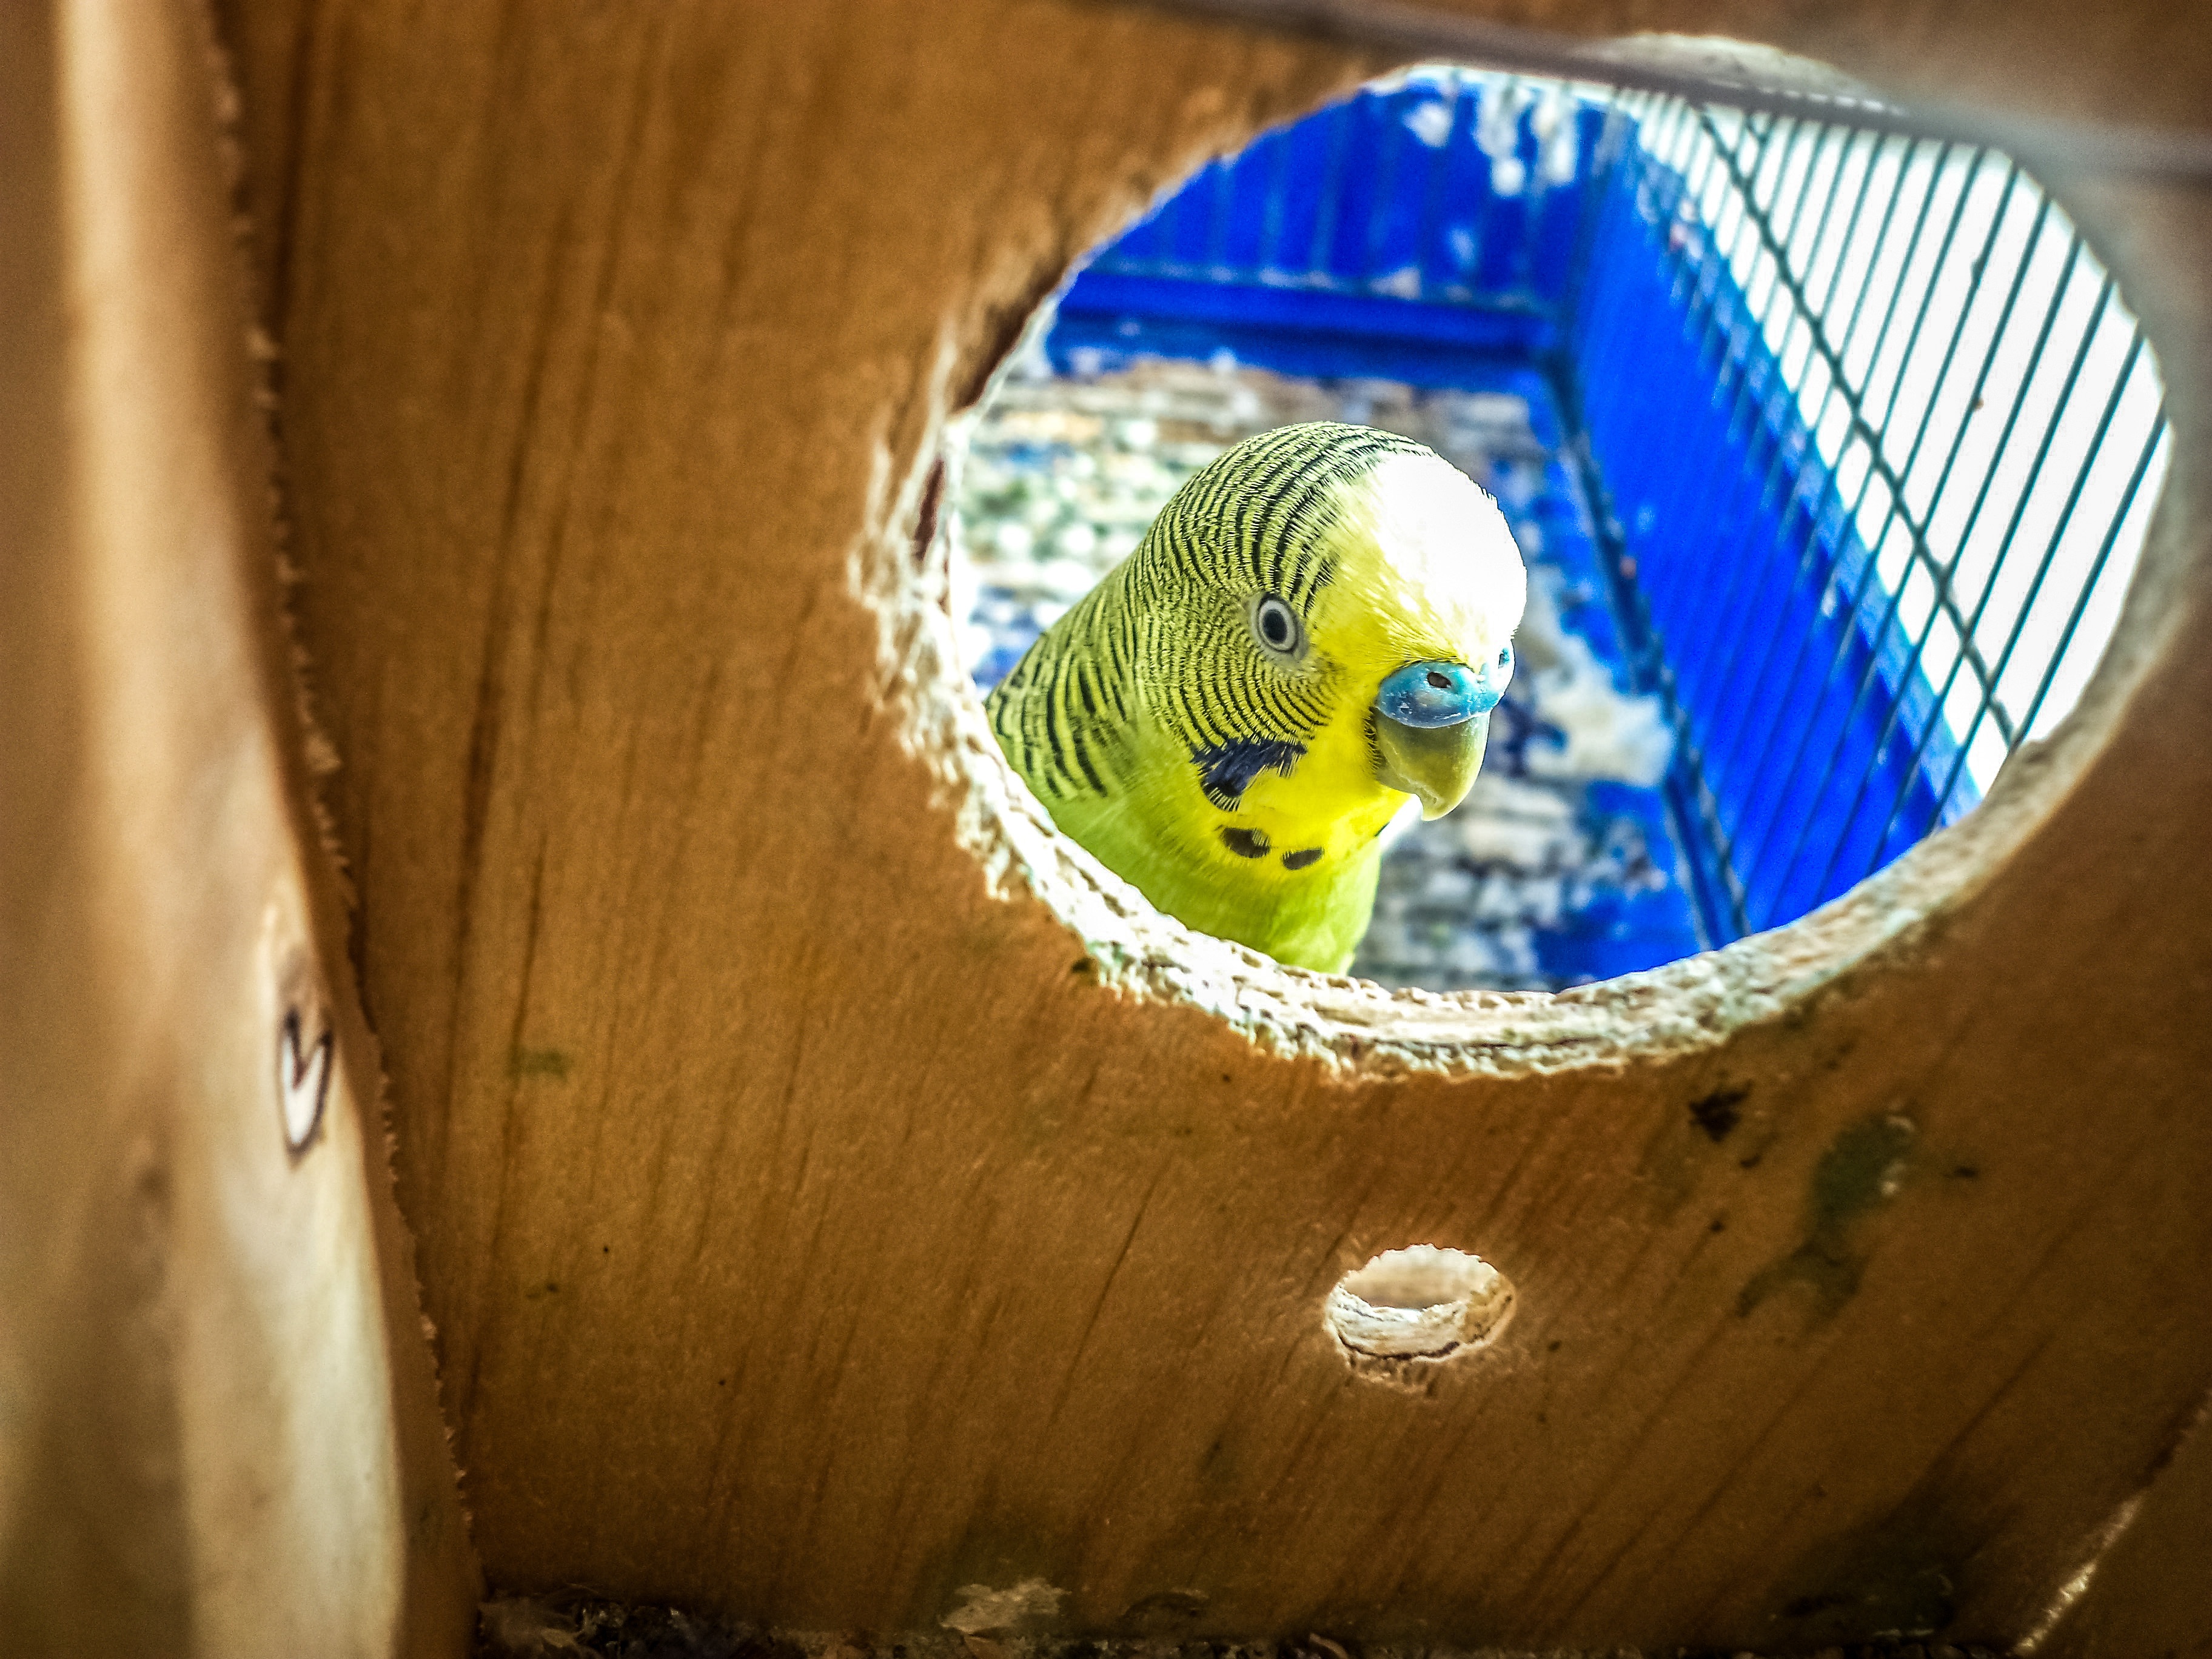
color, blue, yellow, cage, birds, parrot, parrots, parakeet, macro photography, common pet parakeet